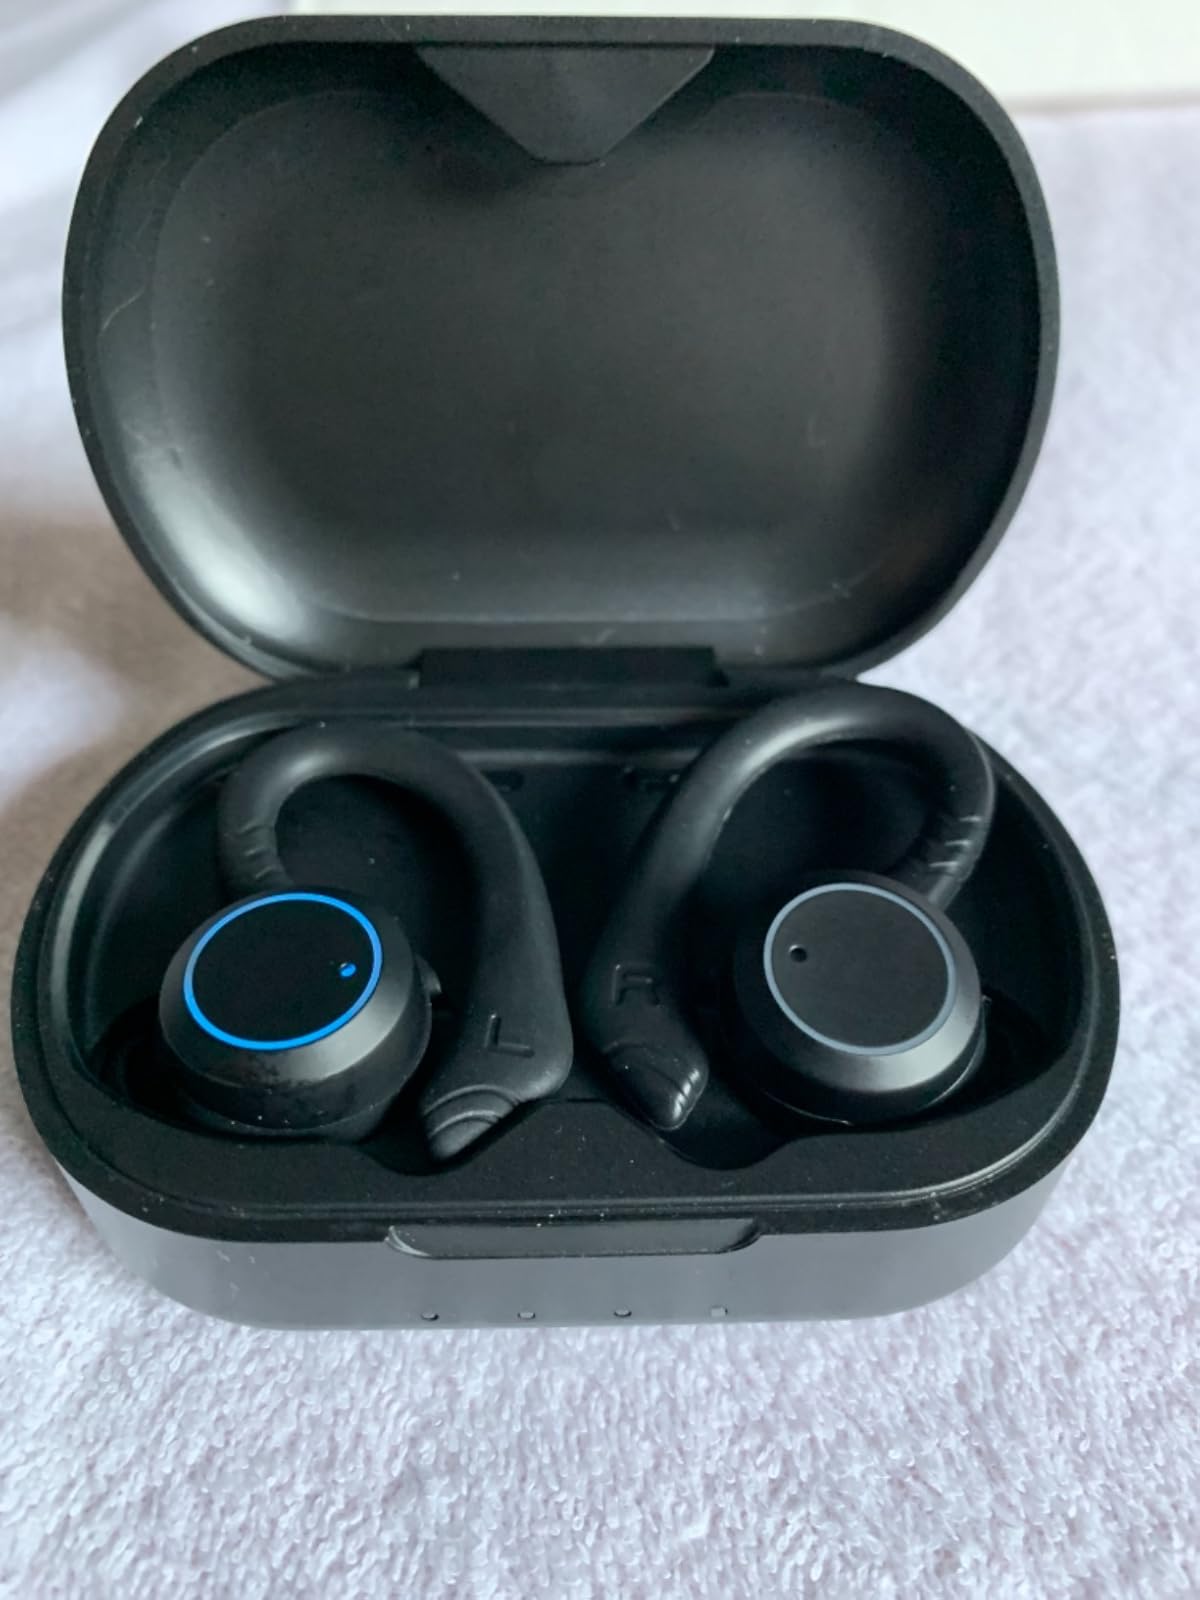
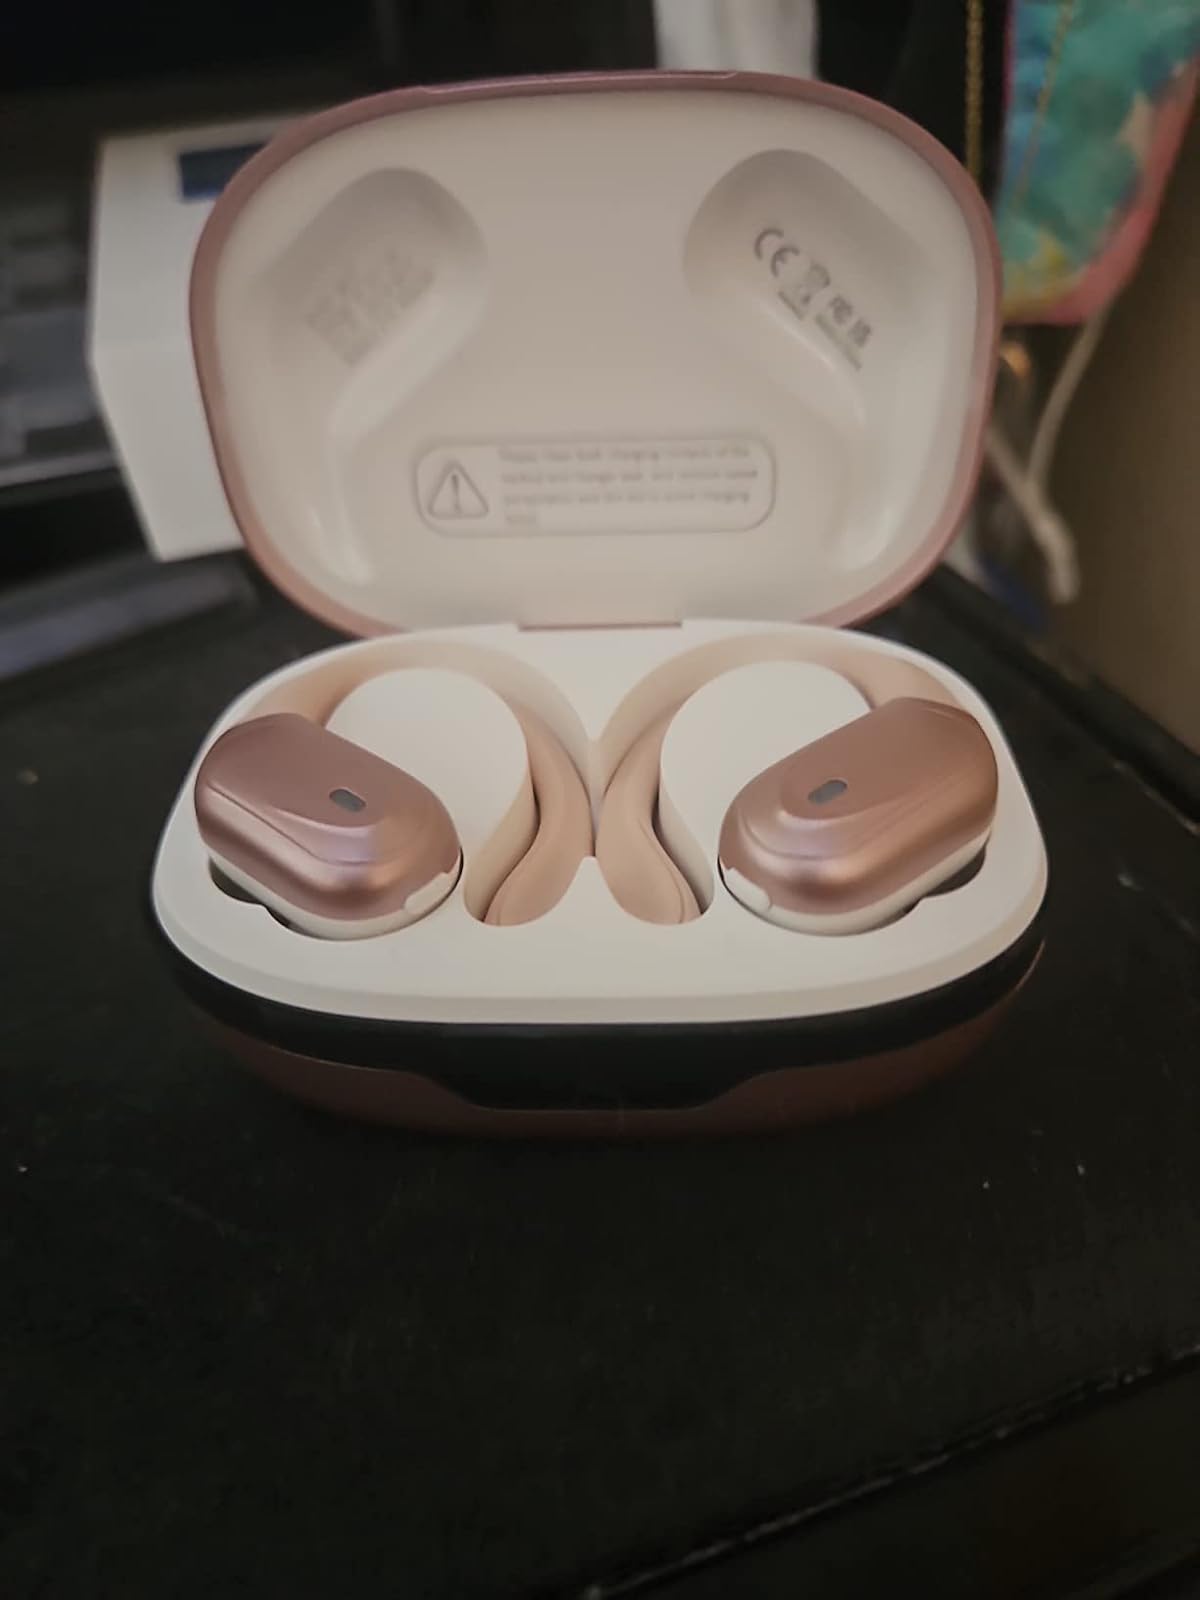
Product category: earbuds
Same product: no